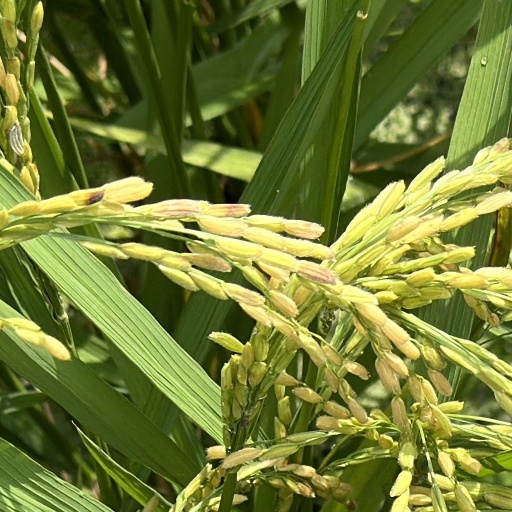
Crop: rice